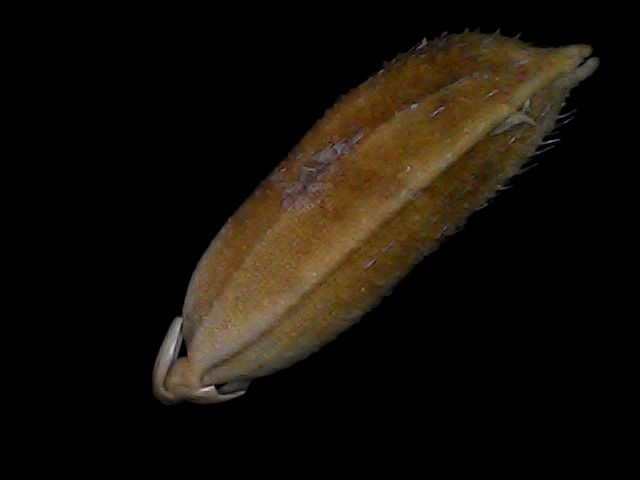
Rice variety: Bd56